Roman Yezhov

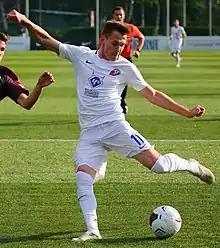
Yezhov with Chertanovo Moscow in 2019

Roman Vladimirovich Yezhov (born 2 September 1997) is a Russian professional footballer who plays as a right winger for Sochi.